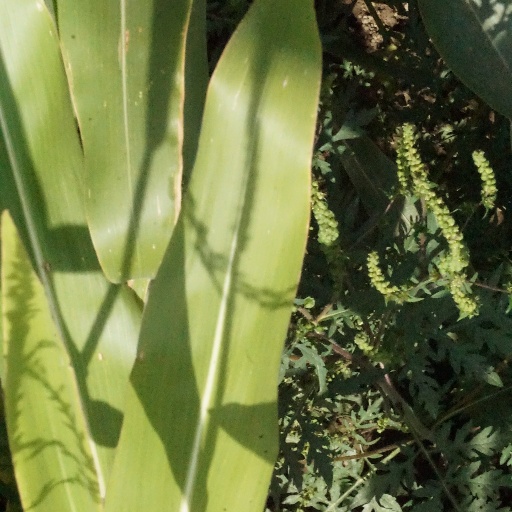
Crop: maize; corn